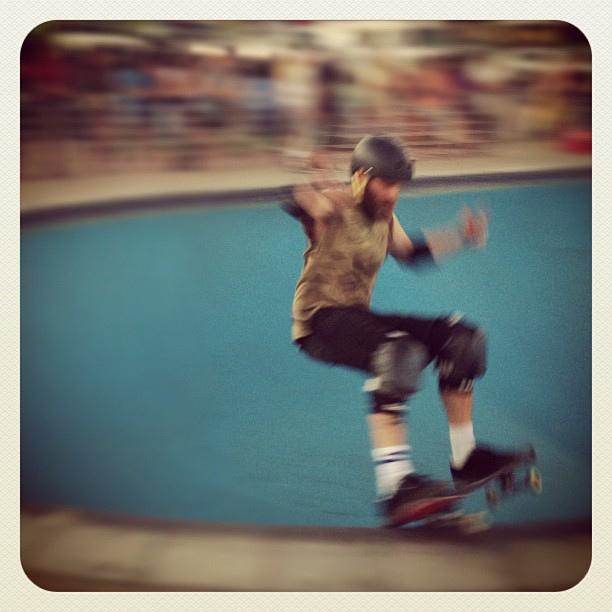
A man that is on a box with a skateboard.